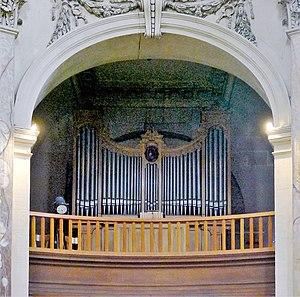
Temple du Marais situé rue Saint-Antoine (orgue) - Paris IV
Le temple du Marais est un édifice religieux situé 17 rue Saint-Antoine dans le quartier du Marais, à Paris. Couvent catholique de 1632 à la Révolution française, il est affecté au culte réformé par Napoléon en 1802. La paroisse est aujourd'hui rattachée à l'Église protestante unie de France.